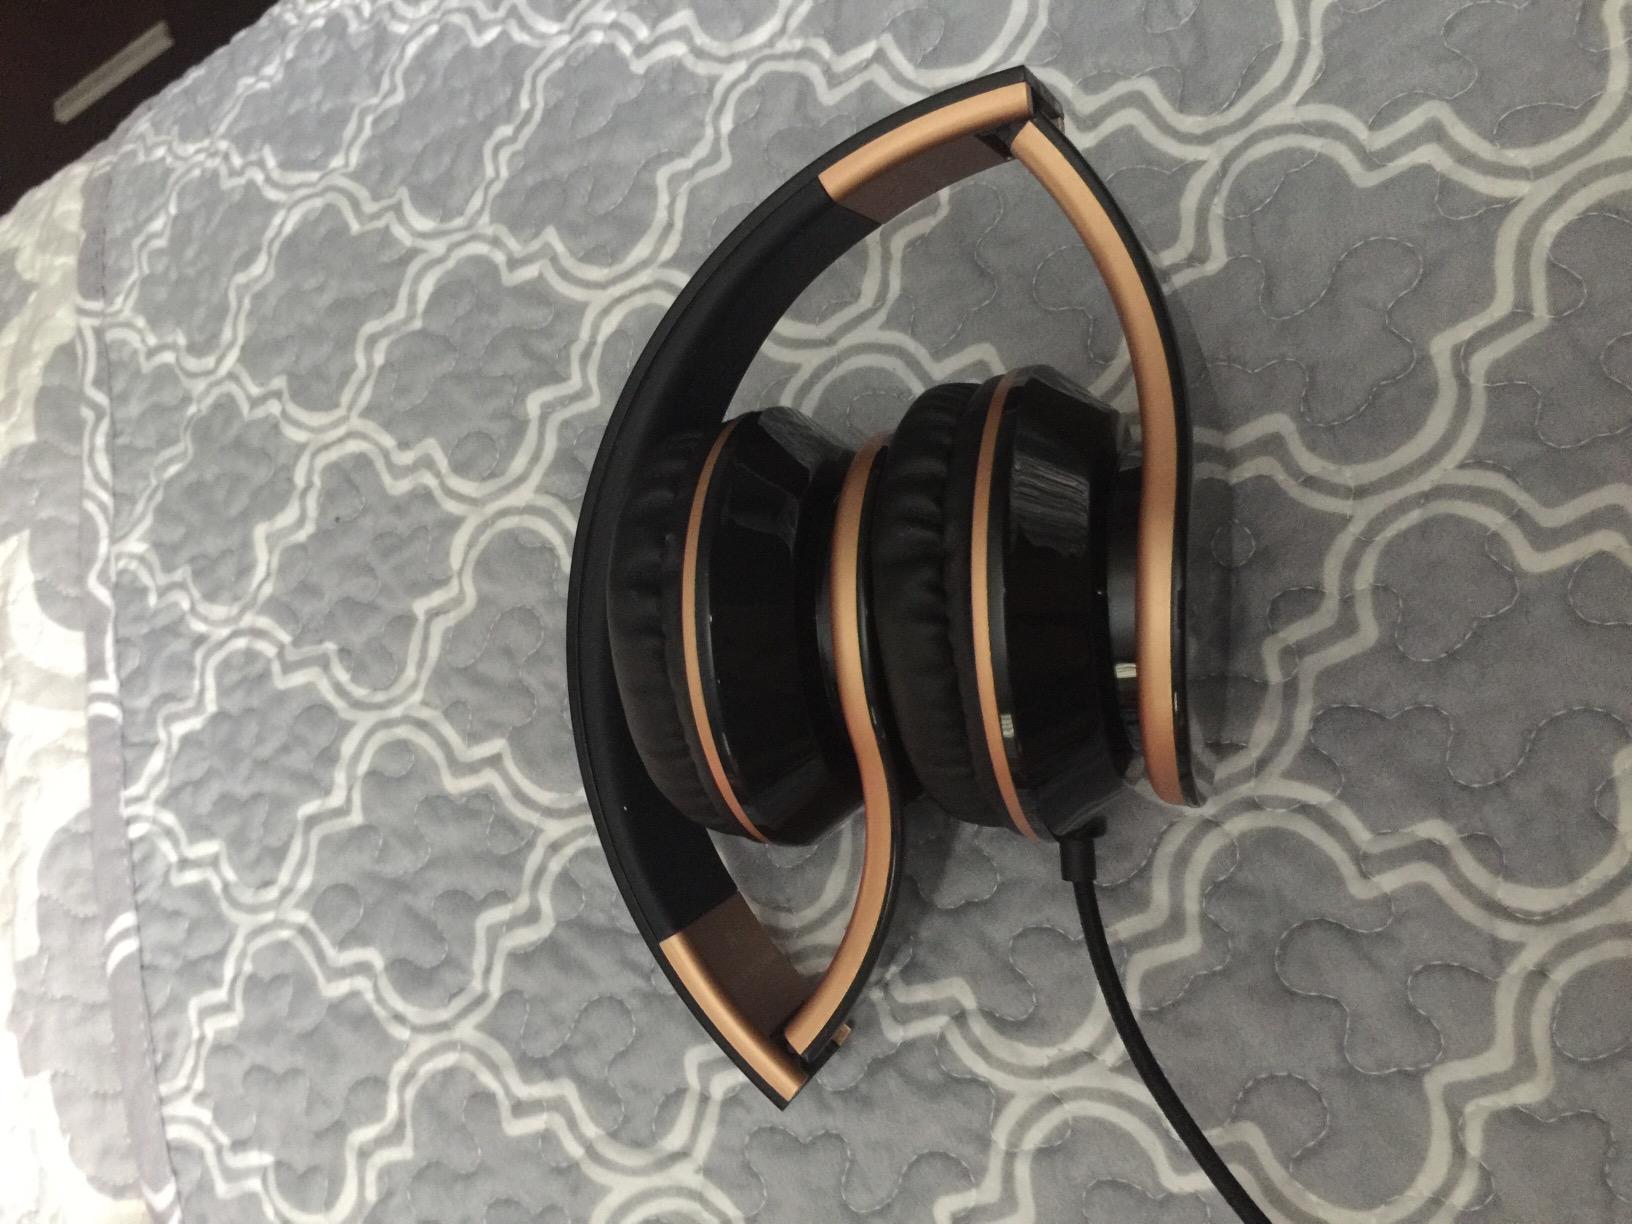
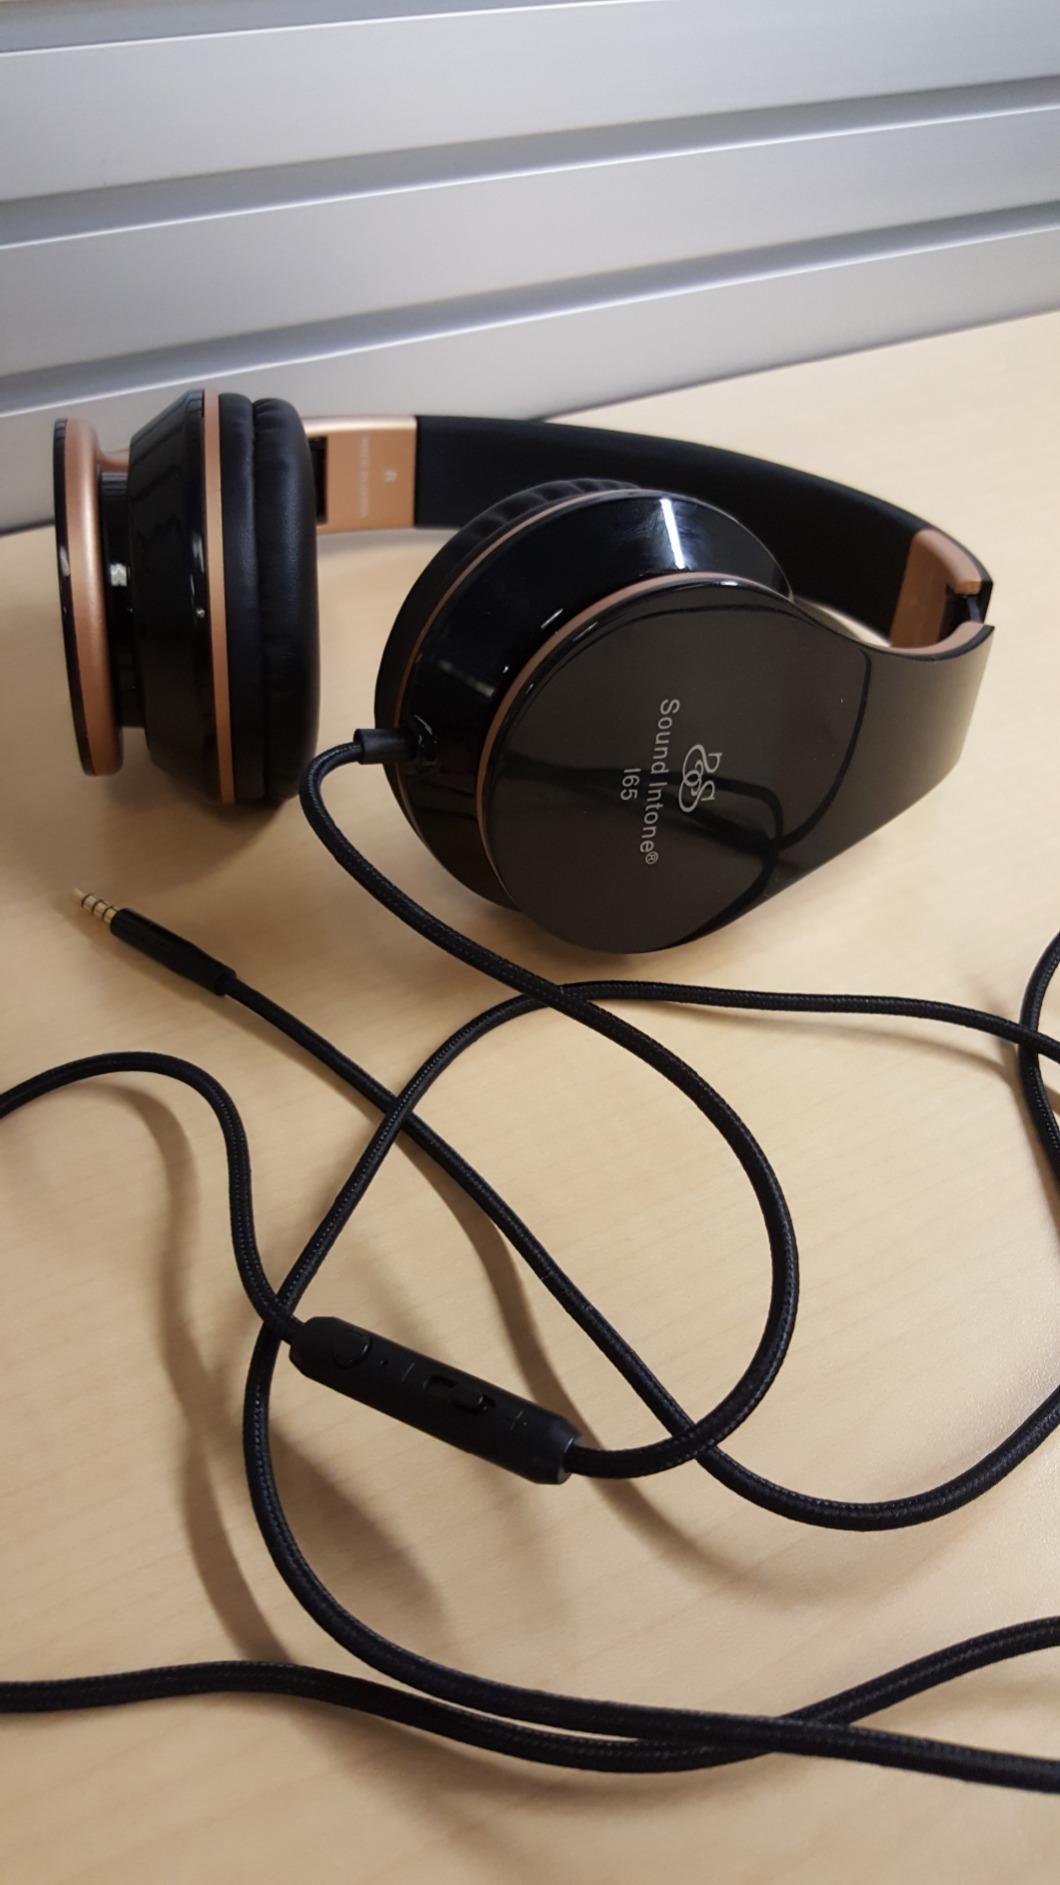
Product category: headphones
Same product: yes